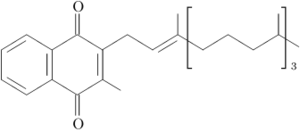
Vitamin K
Kemisk formel for Vitamin K1 Fyllokinon
Vitamin K er et fedtopløseligt vitamin, der er af betydning for blodets evne til at størkne og for knogledannelsen.